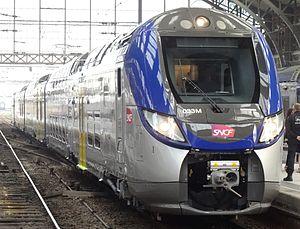
Présentation du Regio 2N de Bombardier Transport le 22 septembre 2014 en gare de Lille-Flandres, Lille, Nord, Nord-Pas-de-Calais, France.
Jusqu’à sa fusion avec le réseau TER Picardie le 28 août 2017 pour former le réseau TER Hauts-de-France, le réseau TER Nord-Pas-de-Calais disposait de 15 locomotives électriques BB 22200, 10 voitures omnibus à deux niveaux rénovées, 33 rames automotrices électriques Z 23500, 47 automotrices électriques Z 24500, 16 automotrices électriques Z 55500 et 5 autorails grande capacité diesel X 76500.